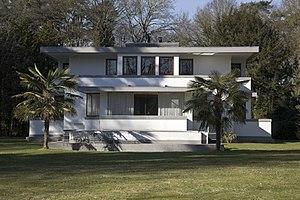
L'Architecture moderne ou Mouvement moderne naît du passage progressif de la campagne à la ville dans un contexte de changements techniques, sociaux et culturels liés à la révolution industrielle. Les conséquences se font sentir dans la construction et l'urbanisme entre la fin du XVIIIᵉ siècle et le début du XIXᵉ siècle et plus précisément dans l'après guerre après Waterloo. Puis une ligne cohérente de pensée se produit pour la première fois en Angleterre avec William Morris en 1860 mais le point crucial du processus qui met la théorie et la pratique face à la réalité est atteint par Walter Gropius en 1919 quand il ouvre le Bauhaus de Weimar. C'est à ce moment que l'on peut parler au sens strict du terme de mouvement moderne.